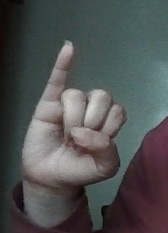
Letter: meem